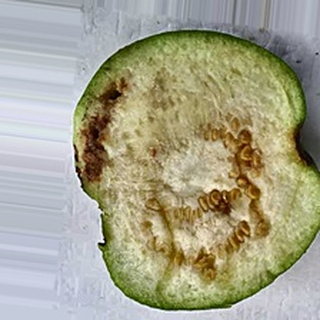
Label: guava_fruit_fly